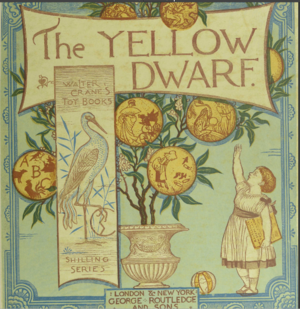
Walter Crane, The yellow dwarf